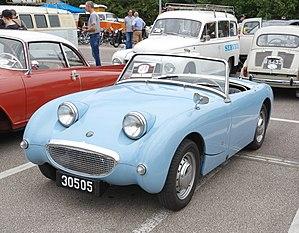
L’Austin-Healey Sprite est un Roadster britannique à deux places dessiné par le pilote et ingénieur Donald Healey, et produit par la filiale Austin de la British Motor Corporation. Prévu pour être vendu à bas prix, il est équipée du moteur des populaires Austin A35 et Morris Minor, amélioré par l'utilisation de deux carburateurs SU.